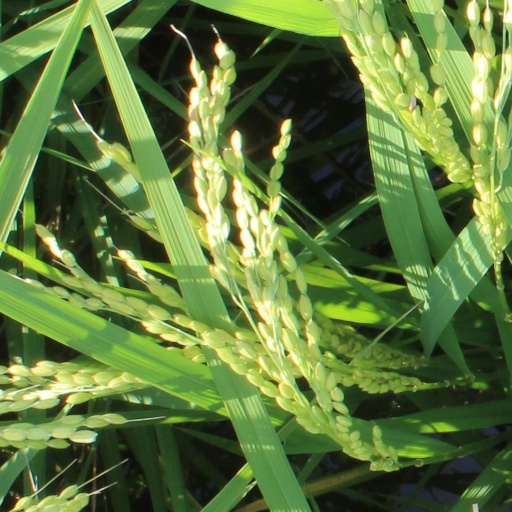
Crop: rice